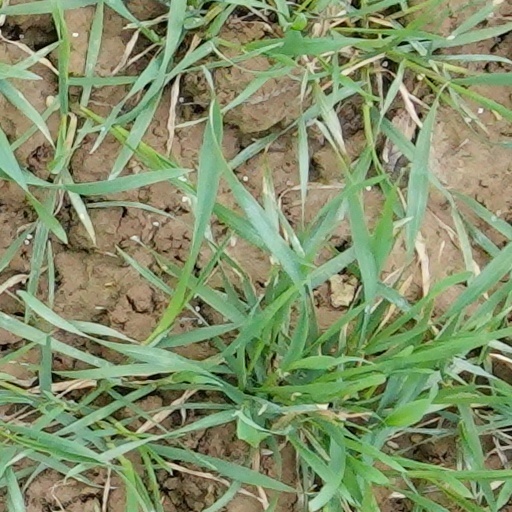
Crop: wheat